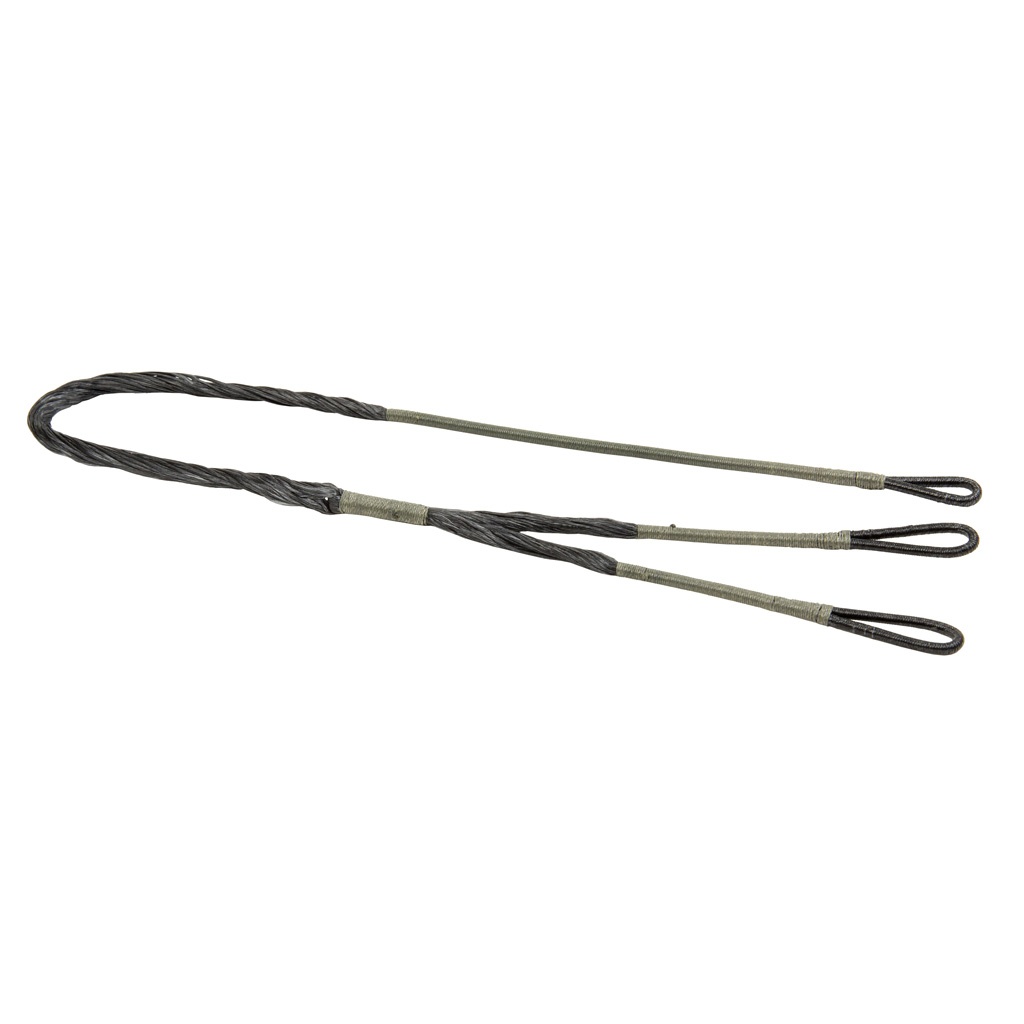
Blackheart Crossbow Split Cables 23.0625 In. Tenpoint Titan Ss
BlackHeart crossbow cables are crafted using a blend of modern materials, machinery and time-honored techniques. Featuring DuraWeave construction process which includes pre-stretching the strands resulting in highly consistent cable length. Each cable is meticulously hand crafted to fit your crossbow. Features: GlideLock End Loop and Cam Serving;Pre-stretched using our DuraWeave Process;Black and Silver Cables (pair)
Brand: Blackheart
Category: Sporting Goods > Outdoor Recreation > Hunting & Shooting > Archery > Bows & Crossbows